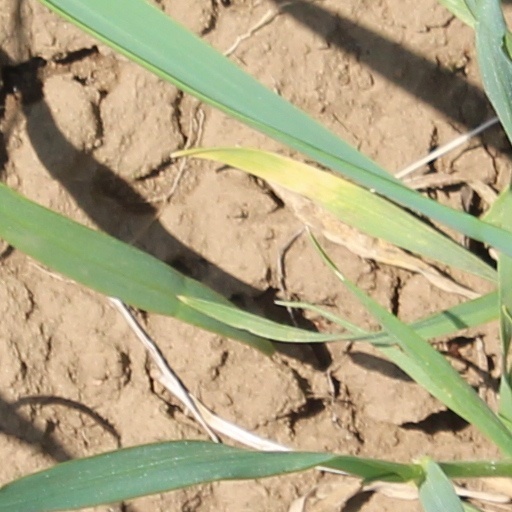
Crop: wheat